Opuntia sulphurea

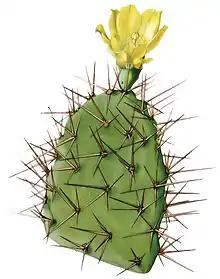
Opuntia sulphurea The Cactaceae

"Opuntia sulphurea" is distinct from many species of cacti, even within its own genus because of its tendency to stay low to the ground and grow wider rather than taller, forming large groups of clumps that reach no higher than 40 cm off the ground. It is composed of many "elliptic to ovoid pads measuring 15 to 20 cm long and 10 to 13cm wide" that are each singular organisms, remaining in a tight group. The areoles of the shrub exhibit a "corrugated aspect" as a result of the tuberculate nature of the plant's joints and average an area of 4 X 3 mm. Most areoles contain spines, which can differ in color from pink, should the spine be young, to a gray or even dark color spine, as the areole and spine mature. These spines are thick, stiff, and possess a needle-like shape, they can grow anywhere between 3–10 cm long and often twist as they mature. The "sulphurea" also grows a bright yellow flower that typically reaches about 4 cm in length and is described as having exterior, intermediate and interior tepals as well as fruits that vary between a yellowish and reddish color.